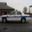
Label: automobile